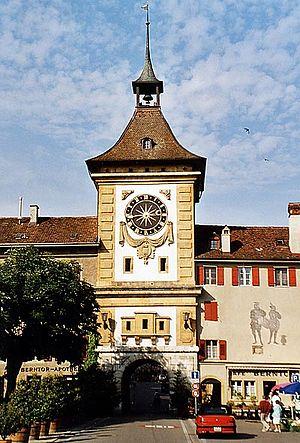
Morat est une localité et une commune suisse du canton de Fribourg, située dans le district du Lac, dont elle est le chef-lieu.